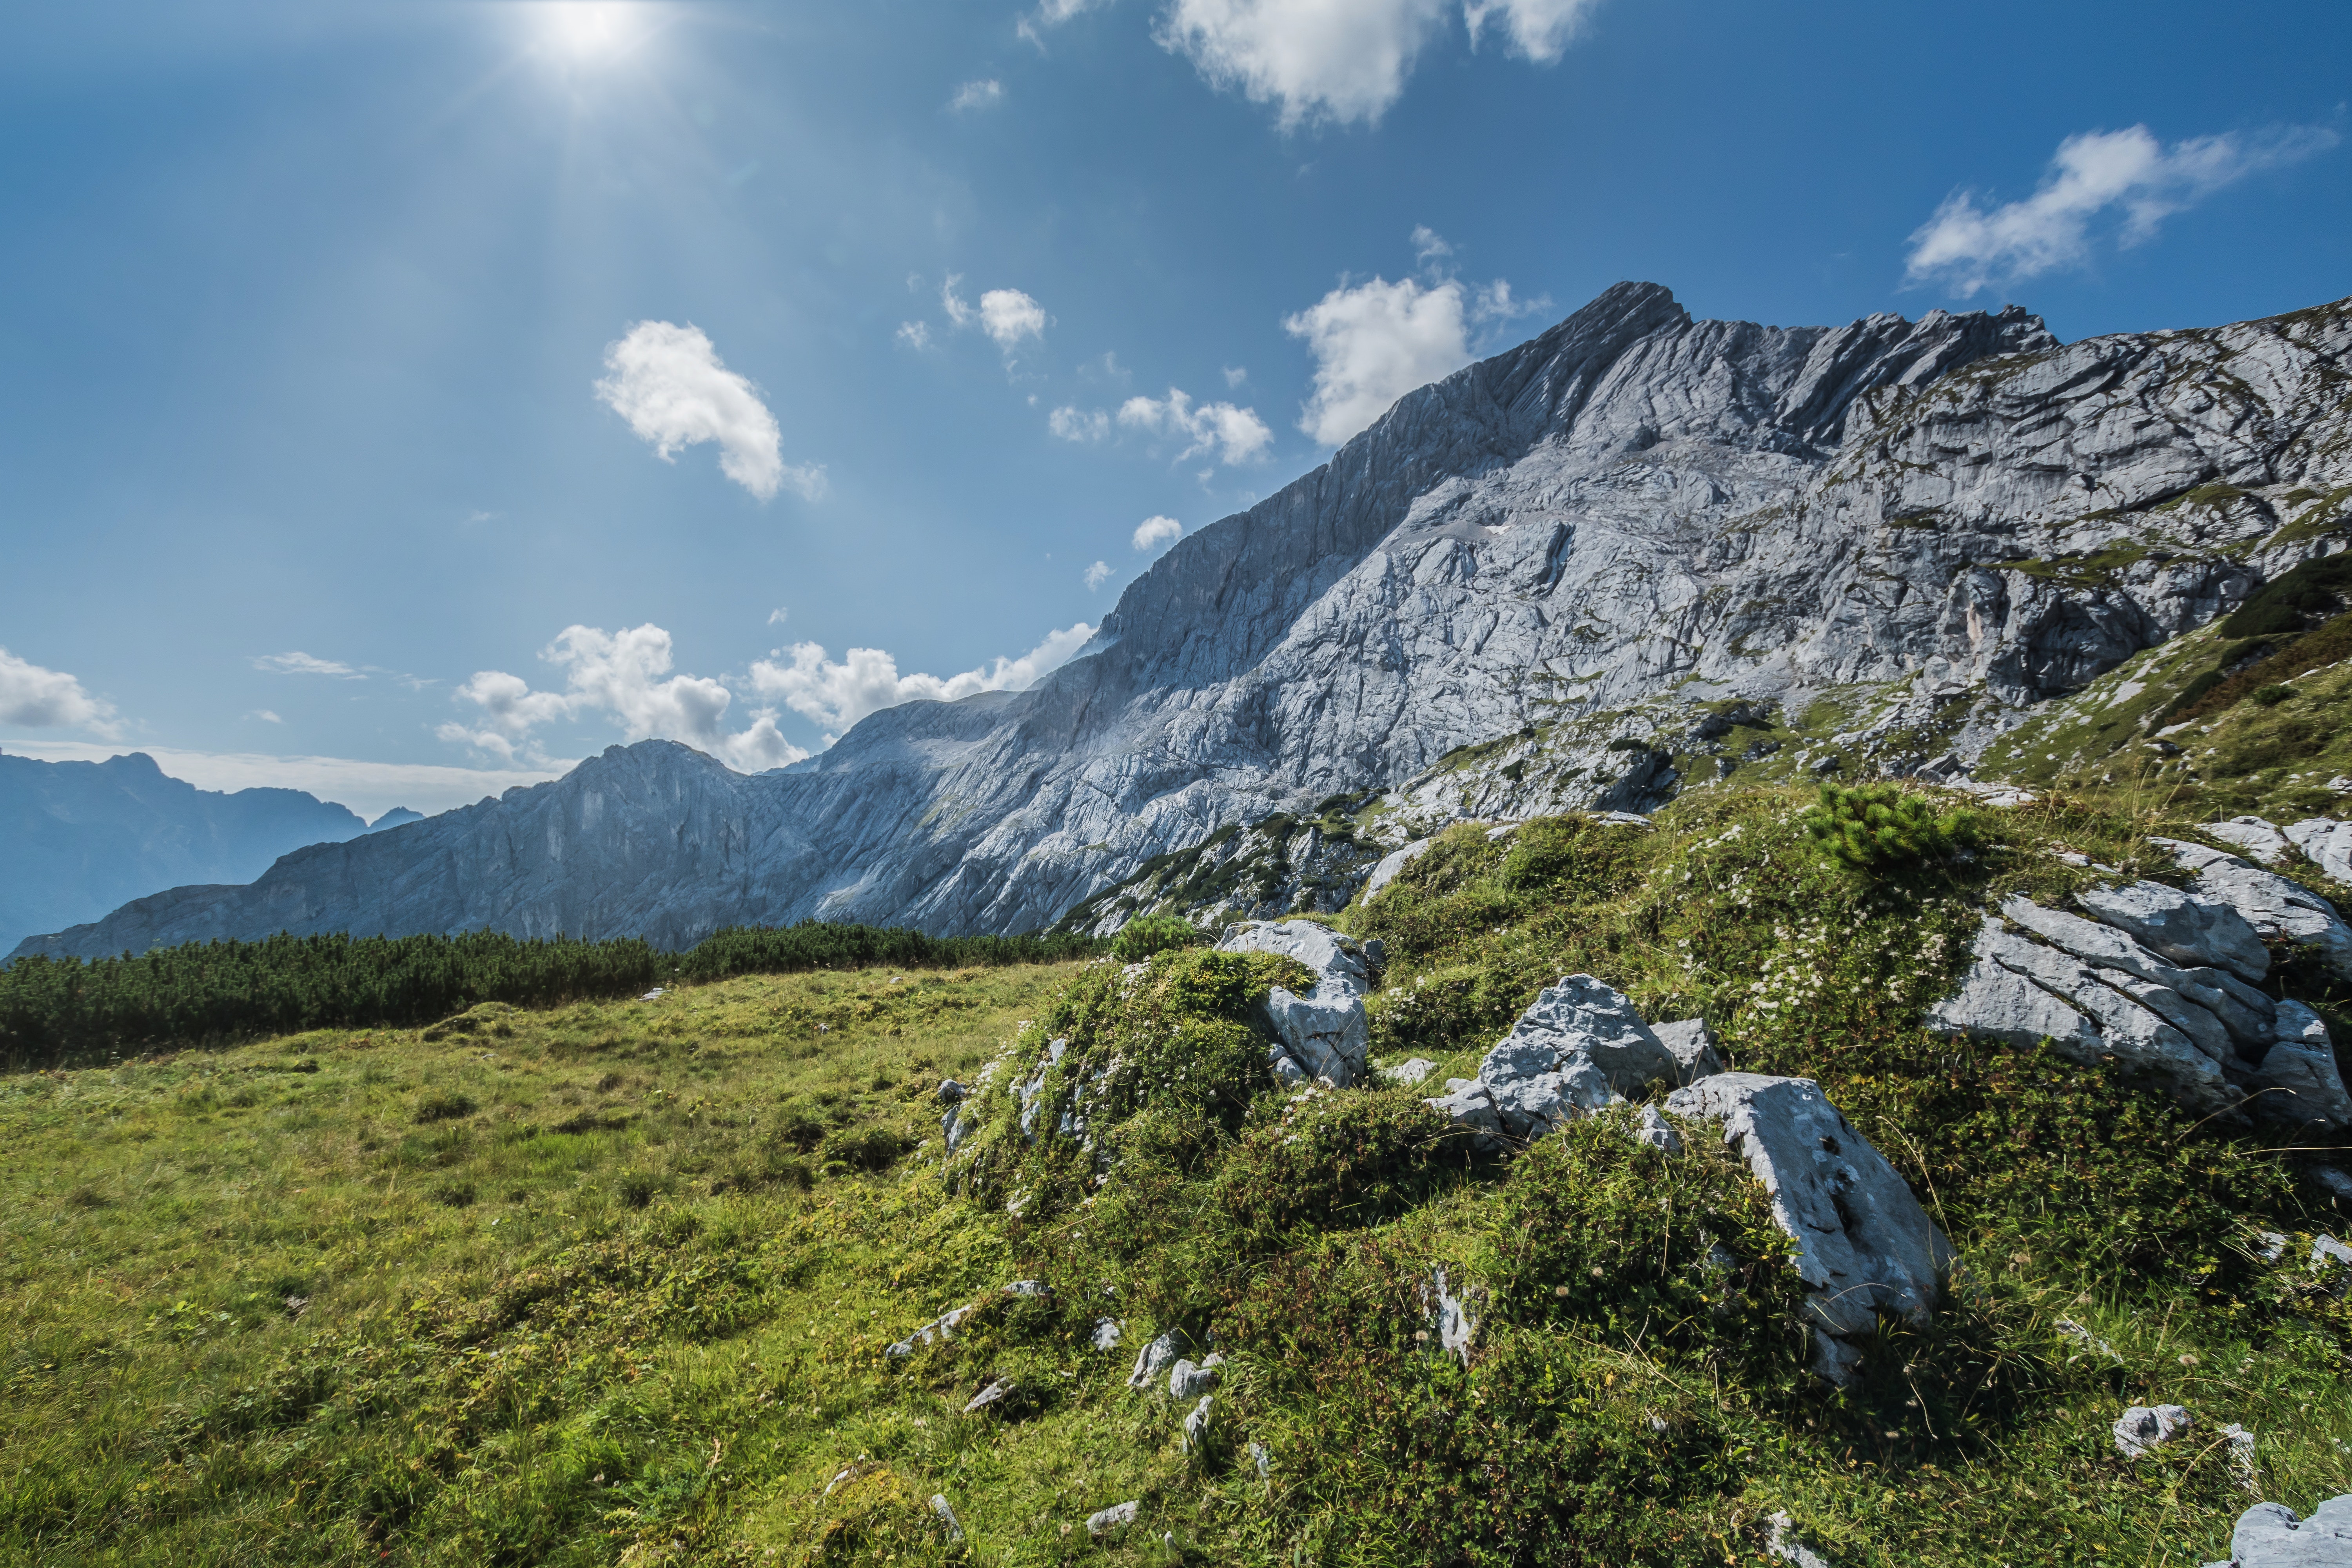
mountainous landforms, mountain, highland, mountain range, natural landscape, nature, sky, wilderness, ridge, alps, vegetation, massif, hill station, valley, hill, fell, grass, grassland, cloud, meadow, tundra, landscape, national park, pasture, rock, mountain pass, mount scenery, tree, summit, terrain, cirque, geological phenomenon, plant, ar te, adventure, wildflower